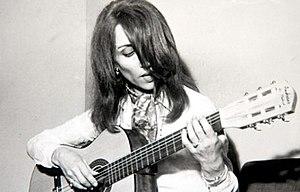
Fairuz, née Nouhad Haddad est une chanteuse libanaise. Elle est née le 20 novembre 1934 dans un village de montagne au Liban. Son père, Wadi' Haddad, et sa mère, Liza al Boustani, lui donnèrent son nom de naissance : Nouhad Haddad. Son nom de scène, également transcrit Fairouz ou Fayrouz, signifie « turquoise » en arabe. Elle est l'une des plus célèbres chanteuses dans le monde arabe et, avec Oum Koulthoum, celle qui a vendu le plus de disques dans l'histoire de la musique arabe.